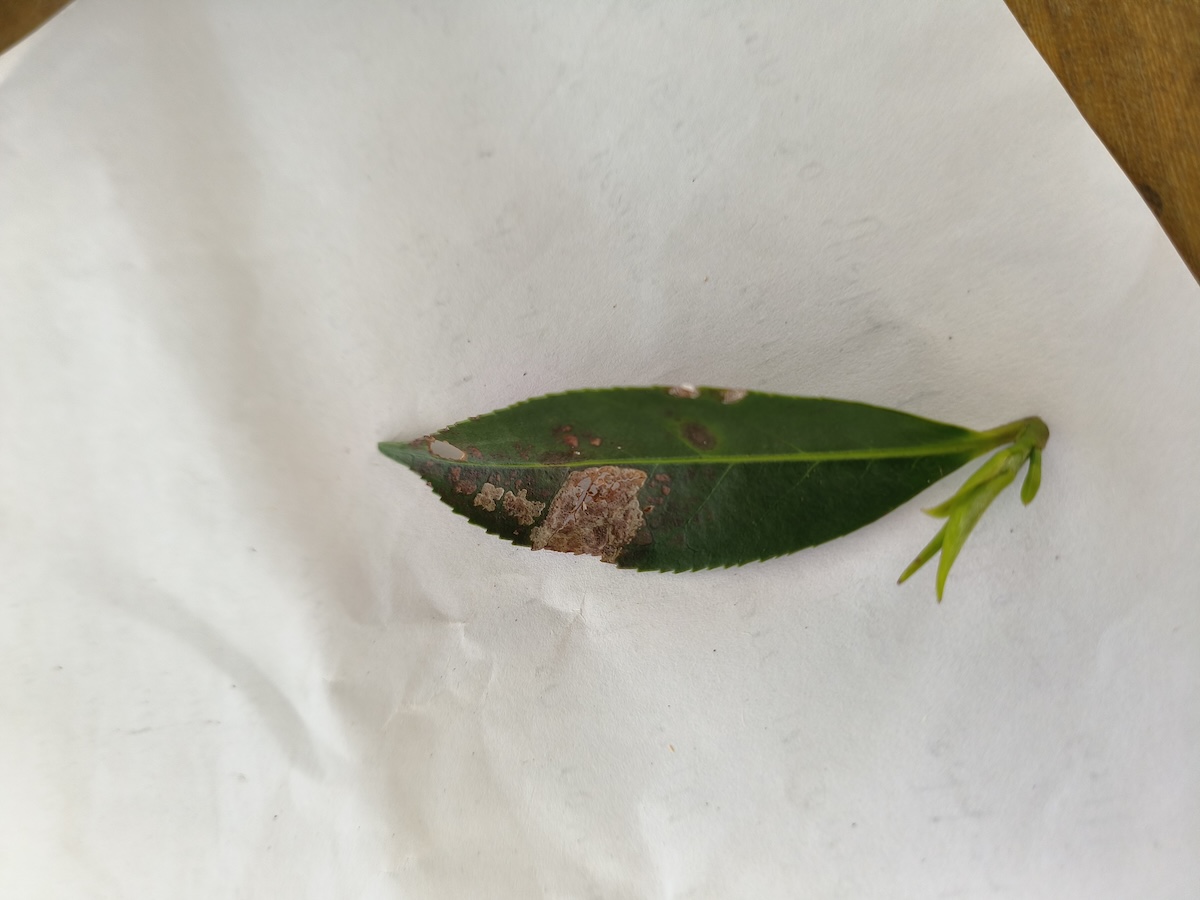
Label: Gray Blight